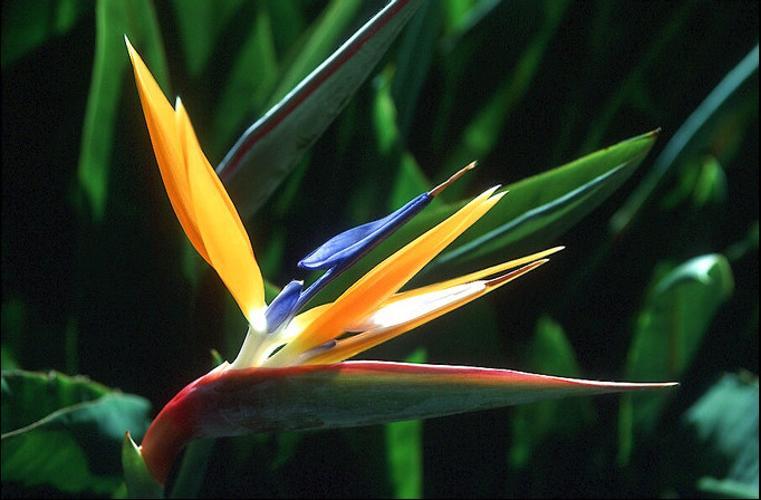
Label: bird of paradise